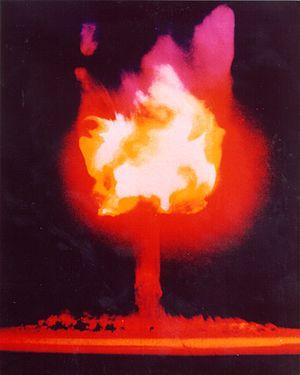
L'opération Ranger est le nom donné à une série de cinq essais atomiques atmosphériques complétés au site d'essais du Nevada par les États-Unis en 1951. Elle suit l'opération Sandstone et précède l'opération Greenhouse.